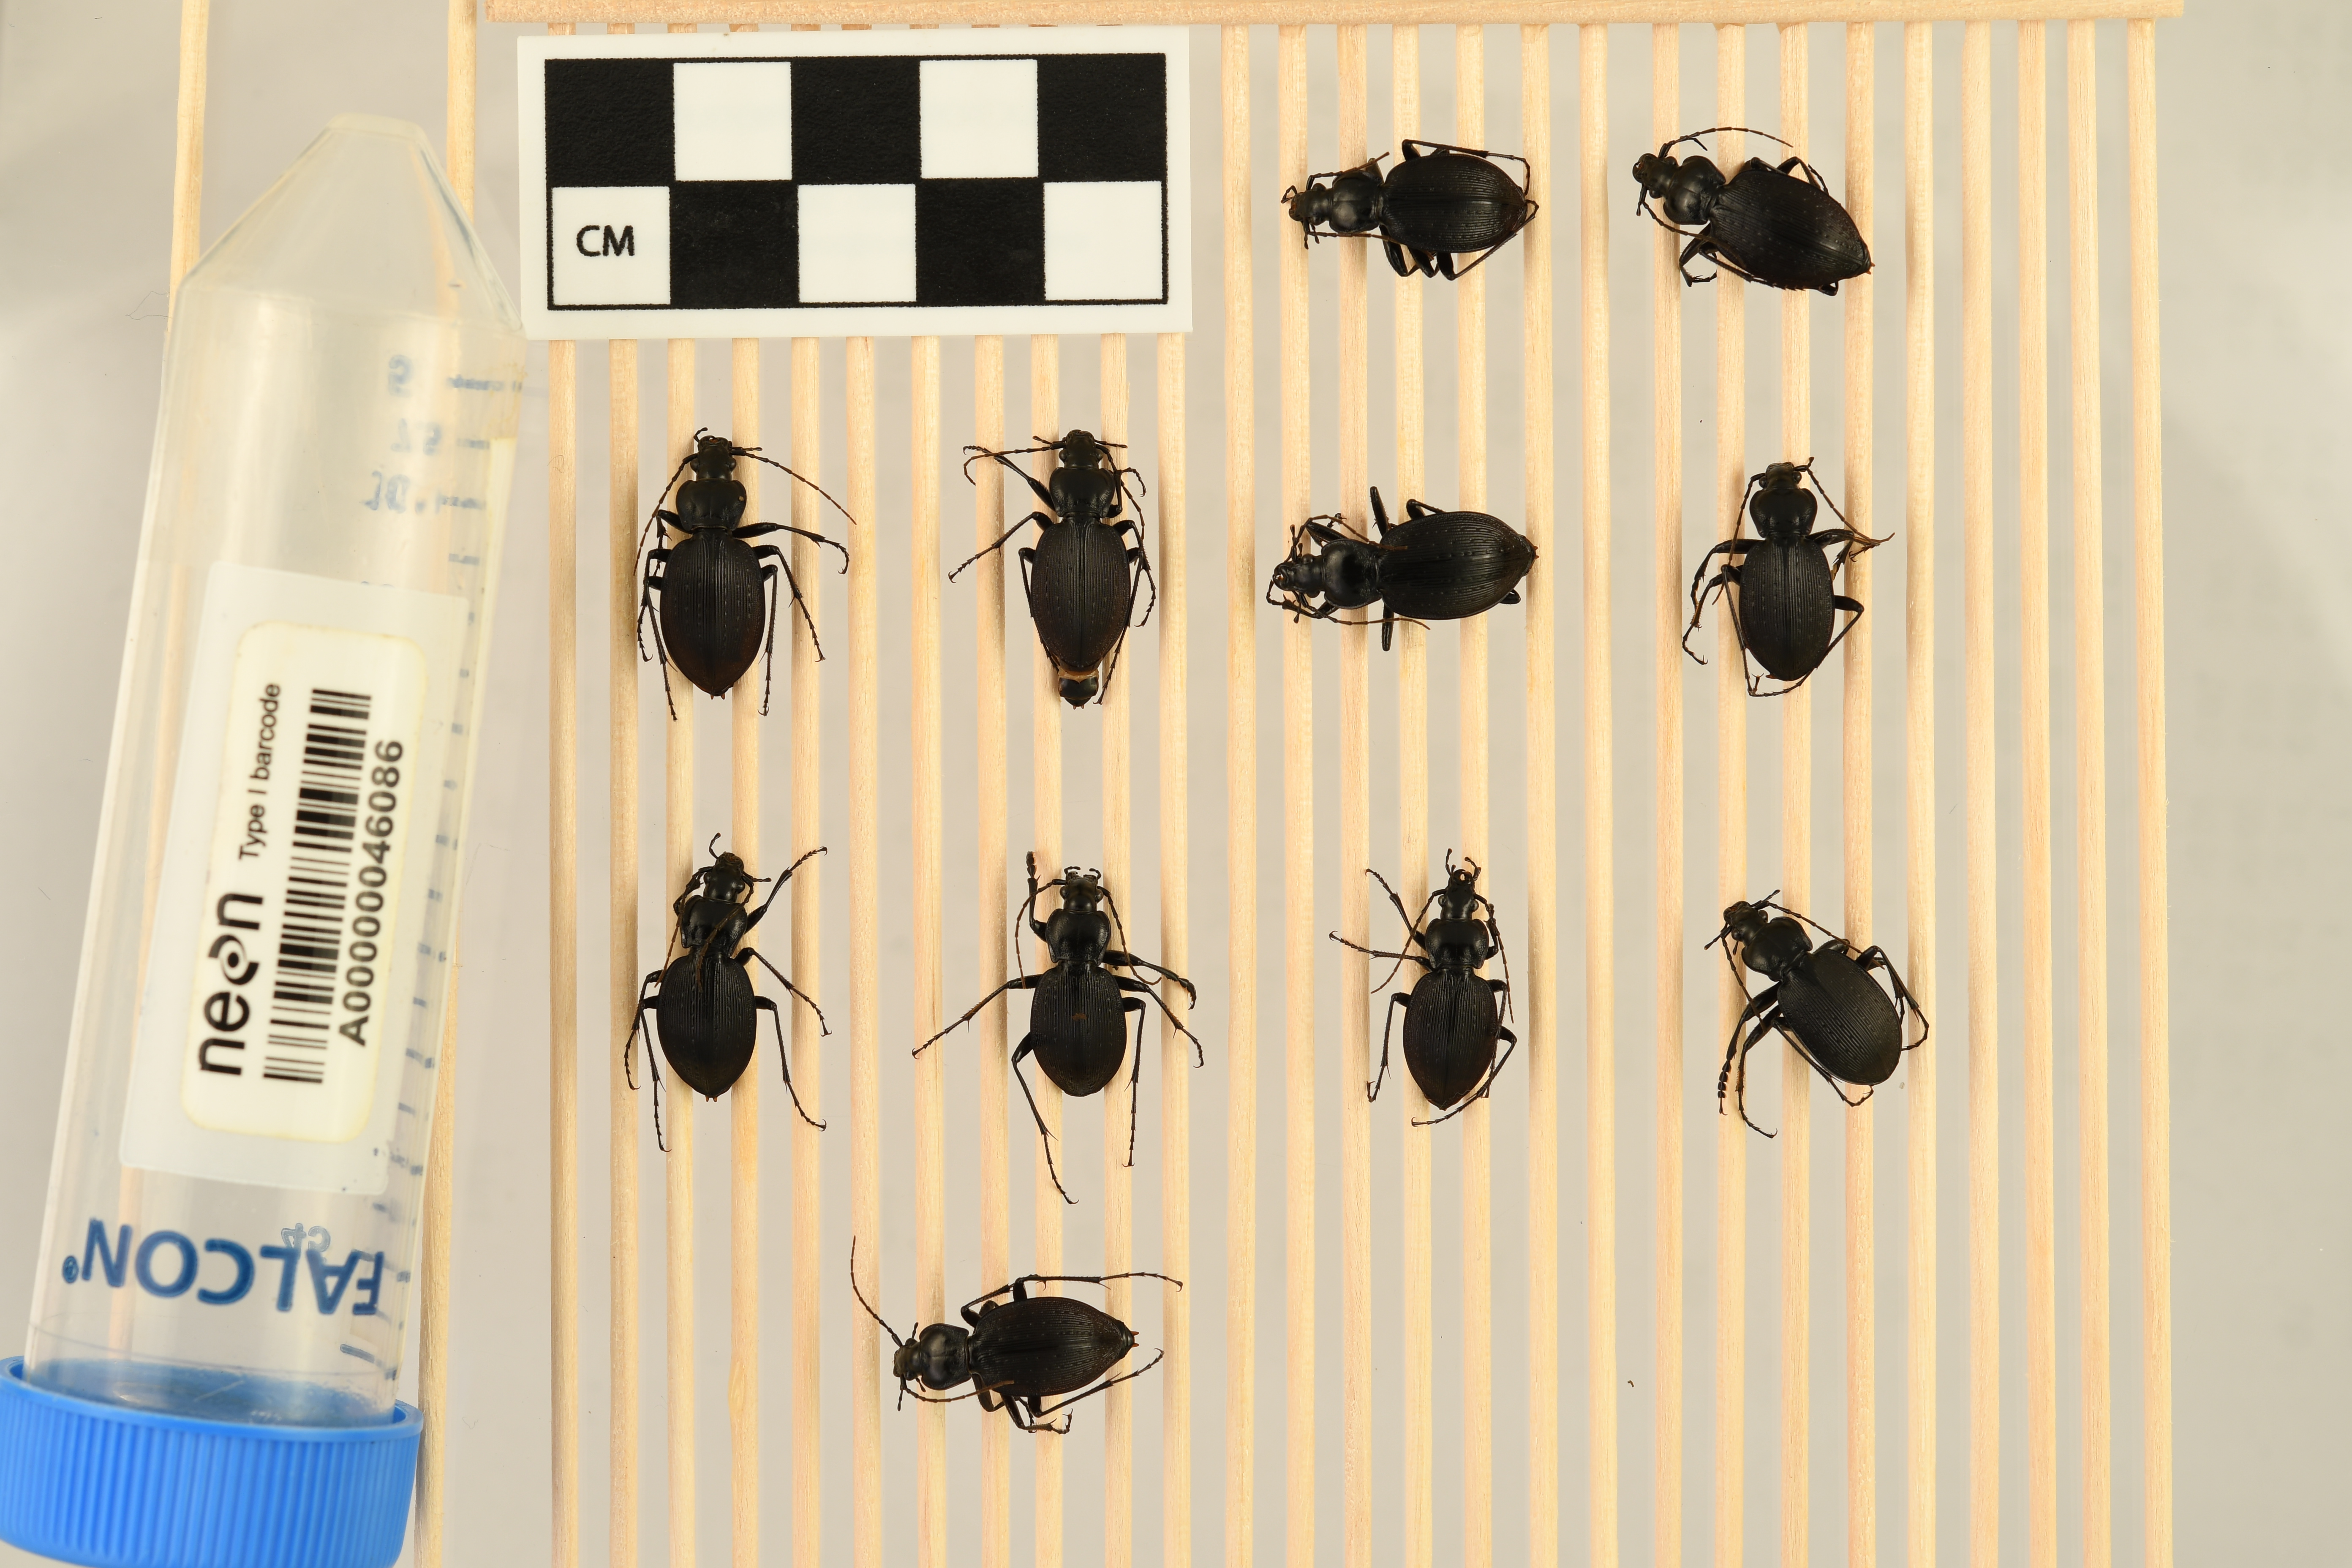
Carabus goryi — Great Smoky Mountains National Park NEON, plot GRSM_022. Beetle 1, ElytraLength: 1.2 cm (lying flat: Yes)

Carabus goryi — Great Smoky Mountains National Park NEON, plot GRSM_022. Beetle 1, ElytraWidth: 0.64 cm (lying flat: Yes)

Carabus goryi — Great Smoky Mountains National Park NEON, plot GRSM_022. Beetle 2, ElytraLength: 1.348 cm (lying flat: Yes)

Carabus goryi — Great Smoky Mountains National Park NEON, plot GRSM_022. Beetle 2, ElytraWidth: 0.7117 cm (lying flat: Yes)

Carabus goryi — Great Smoky Mountains National Park NEON, plot GRSM_022. Beetle 3, ElytraLength: 1.37 cm (lying flat: Yes)

Carabus goryi — Great Smoky Mountains National Park NEON, plot GRSM_022. Beetle 3, ElytraWidth: 0.68 cm (lying flat: Yes)

Carabus goryi — Great Smoky Mountains National Park NEON, plot GRSM_022. Beetle 4, ElytraLength: 1.26 cm (lying flat: Yes)

Carabus goryi — Great Smoky Mountains National Park NEON, plot GRSM_022. Beetle 4, ElytraWidth: 0.61 cm (lying flat: Yes)

Carabus goryi — Great Smoky Mountains National Park NEON, plot GRSM_022. Beetle 5, ElytraLength: 1.28 cm (lying flat: Yes)

Carabus goryi — Great Smoky Mountains National Park NEON, plot GRSM_022. Beetle 5, ElytraWidth: 0.6811 cm (lying flat: Yes)

Carabus goryi — Great Smoky Mountains National Park NEON, plot GRSM_022. Beetle 6, ElytraLength: 1.24 cm (lying flat: Yes)

Carabus goryi — Great Smoky Mountains National Park NEON, plot GRSM_022. Beetle 6, ElytraWidth: 0.62 cm (lying flat: Yes)

Carabus goryi — Great Smoky Mountains National Park NEON, plot GRSM_022. Beetle 7, ElytraLength: 1.22 cm (lying flat: Yes)

Carabus goryi — Great Smoky Mountains National Park NEON, plot GRSM_022. Beetle 7, ElytraWidth: 0.61 cm (lying flat: Yes)

Carabus goryi — Great Smoky Mountains National Park NEON, plot GRSM_022. Beetle 8, ElytraLength: 1.11 cm (lying flat: Yes)

Carabus goryi — Great Smoky Mountains National Park NEON, plot GRSM_022. Beetle 8, ElytraWidth: 0.6 cm (lying flat: Yes)

Carabus goryi — Great Smoky Mountains National Park NEON, plot GRSM_022. Beetle 9, ElytraLength: 1.186 cm (lying flat: Yes)

Carabus goryi — Great Smoky Mountains National Park NEON, plot GRSM_022. Beetle 9, ElytraWidth: 0.614 cm (lying flat: Yes)

Carabus goryi — Great Smoky Mountains National Park NEON, plot GRSM_022. Beetle 10, ElytraLength: 1.231 cm (lying flat: No)

Carabus goryi — Great Smoky Mountains National Park NEON, plot GRSM_022. Beetle 10, ElytraWidth: 0.602 cm (lying flat: No)

Carabus goryi — Great Smoky Mountains National Park NEON, plot GRSM_022. Beetle 11, ElytraLength: 1.247 cm (lying flat: Yes)

Carabus goryi — Great Smoky Mountains National Park NEON, plot GRSM_022. Beetle 11, ElytraWidth: 0.6338 cm (lying flat: Yes)

Carabus goryi — Great Smoky Mountains National Park NEON, plot GRSM_022. Beetle 1, ElytraLength: 1.074 cm (lying flat: Yes)

Carabus goryi — Great Smoky Mountains National Park NEON, plot GRSM_022. Beetle 1, ElytraWidth: 0.523 cm (lying flat: Yes)

Carabus goryi — Great Smoky Mountains National Park NEON, plot GRSM_022. Beetle 2, ElytraLength: 1.21 cm (lying flat: Yes)

Carabus goryi — Great Smoky Mountains National Park NEON, plot GRSM_022. Beetle 2, ElytraWidth: 0.5869 cm (lying flat: Yes)

Carabus goryi — Great Smoky Mountains National Park NEON, plot GRSM_022. Beetle 3, ElytraLength: 1.193 cm (lying flat: Yes)

Carabus goryi — Great Smoky Mountains National Park NEON, plot GRSM_022. Beetle 3, ElytraWidth: 0.5963 cm (lying flat: Yes)

Carabus goryi — Great Smoky Mountains National Park NEON, plot GRSM_022. Beetle 4, ElytraLength: 1.119 cm (lying flat: Yes)

Carabus goryi — Great Smoky Mountains National Park NEON, plot GRSM_022. Beetle 4, ElytraWidth: 0.5413 cm (lying flat: Yes)

Carabus goryi — Great Smoky Mountains National Park NEON, plot GRSM_022. Beetle 5, ElytraLength: 1.129 cm (lying flat: Yes)

Carabus goryi — Great Smoky Mountains National Park NEON, plot GRSM_022. Beetle 5, ElytraWidth: 0.5852 cm (lying flat: Yes)

Carabus goryi — Great Smoky Mountains National Park NEON, plot GRSM_022. Beetle 6, ElytraLength: 1.074 cm (lying flat: Yes)

Carabus goryi — Great Smoky Mountains National Park NEON, plot GRSM_022. Beetle 6, ElytraWidth: 0.5505 cm (lying flat: Yes)

Carabus goryi — Great Smoky Mountains National Park NEON, plot GRSM_022. Beetle 7, ElytraLength: 1.065 cm (lying flat: Yes)

Carabus goryi — Great Smoky Mountains National Park NEON, plot GRSM_022. Beetle 7, ElytraWidth: 0.5413 cm (lying flat: Yes)

Carabus goryi — Great Smoky Mountains National Park NEON, plot GRSM_022. Beetle 8, ElytraLength: 0.9548 cm (lying flat: Yes)

Carabus goryi — Great Smoky Mountains National Park NEON, plot GRSM_022. Beetle 8, ElytraWidth: 0.5138 cm (lying flat: Yes)

Carabus goryi — Great Smoky Mountains National Park NEON, plot GRSM_022. Beetle 9, ElytraLength: 1.013 cm (lying flat: Yes)

Carabus goryi — Great Smoky Mountains National Park NEON, plot GRSM_022. Beetle 9, ElytraWidth: 0.5451 cm (lying flat: Yes)

Carabus goryi — Great Smoky Mountains National Park NEON, plot GRSM_022. Beetle 10, ElytraLength: 1.059 cm (lying flat: Yes)

Carabus goryi — Great Smoky Mountains National Park NEON, plot GRSM_022. Beetle 10, ElytraWidth: 0.5517 cm (lying flat: Yes)

Carabus goryi — Great Smoky Mountains National Park NEON, plot GRSM_022. Beetle 11, ElytraLength: 1.151 cm (lying flat: Yes)

Carabus goryi — Great Smoky Mountains National Park NEON, plot GRSM_022. Beetle 11, ElytraWidth: 0.5086 cm (lying flat: Yes)

Carabus goryi — Great Smoky Mountains National Park NEON, plot GRSM_022. Beetle 1, ElytraLength: 1.136 cm (lying flat: Yes)

Carabus goryi — Great Smoky Mountains National Park NEON, plot GRSM_022. Beetle 1, ElytraWidth: 0.5535 cm (lying flat: Yes)

Carabus goryi — Great Smoky Mountains National Park NEON, plot GRSM_022. Beetle 2, ElytraLength: 1.258 cm (lying flat: Yes)

Carabus goryi — Great Smoky Mountains National Park NEON, plot GRSM_022. Beetle 2, ElytraWidth: 0.5826 cm (lying flat: Yes)

Carabus goryi — Great Smoky Mountains National Park NEON, plot GRSM_022. Beetle 3, ElytraLength: 1.282 cm (lying flat: Yes)

Carabus goryi — Great Smoky Mountains National Park NEON, plot GRSM_022. Beetle 3, ElytraWidth: 0.5729 cm (lying flat: Yes)

Carabus goryi — Great Smoky Mountains National Park NEON, plot GRSM_022. Beetle 4, ElytraLength: 1.175 cm (lying flat: Yes)

Carabus goryi — Great Smoky Mountains National Park NEON, plot GRSM_022. Beetle 4, ElytraWidth: 0.5437 cm (lying flat: Yes)

Carabus goryi — Great Smoky Mountains National Park NEON, plot GRSM_022. Beetle 5, ElytraLength: 1.177 cm (lying flat: Yes)

Carabus goryi — Great Smoky Mountains National Park NEON, plot GRSM_022. Beetle 5, ElytraWidth: 0.5638 cm (lying flat: Yes)

Carabus goryi — Great Smoky Mountains National Park NEON, plot GRSM_022. Beetle 6, ElytraLength: 1.107 cm (lying flat: Yes)

Carabus goryi — Great Smoky Mountains National Park NEON, plot GRSM_022. Beetle 6, ElytraWidth: 0.5243 cm (lying flat: Yes)

Carabus goryi — Great Smoky Mountains National Park NEON, plot GRSM_022. Beetle 7, ElytraLength: 1.116 cm (lying flat: Yes)

Carabus goryi — Great Smoky Mountains National Park NEON, plot GRSM_022. Beetle 7, ElytraWidth: 0.5146 cm (lying flat: Yes)

Carabus goryi — Great Smoky Mountains National Park NEON, plot GRSM_022. Beetle 8, ElytraLength: 1.049 cm (lying flat: Yes)

Carabus goryi — Great Smoky Mountains National Park NEON, plot GRSM_022. Beetle 8, ElytraWidth: 0.5146 cm (lying flat: Yes)

Carabus goryi — Great Smoky Mountains National Park NEON, plot GRSM_022. Beetle 9, ElytraLength: 1.072 cm (lying flat: Yes)

Carabus goryi — Great Smoky Mountains National Park NEON, plot GRSM_022. Beetle 9, ElytraWidth: 0.5265 cm (lying flat: Yes)

Carabus goryi — Great Smoky Mountains National Park NEON, plot GRSM_022. Beetle 10, ElytraLength: 1.119 cm (lying flat: Yes)

Carabus goryi — Great Smoky Mountains National Park NEON, plot GRSM_022. Beetle 10, ElytraWidth: 0.5492 cm (lying flat: Yes)